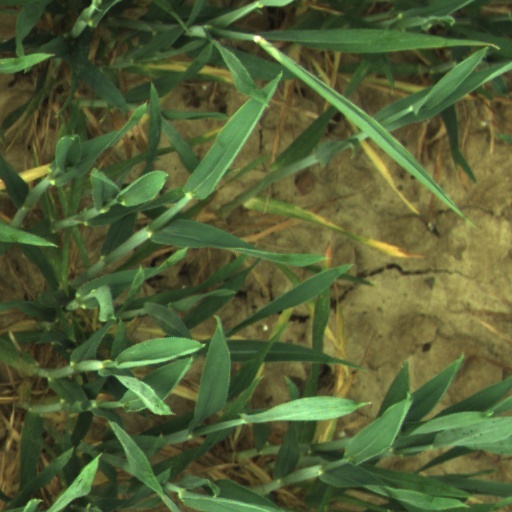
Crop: wheat